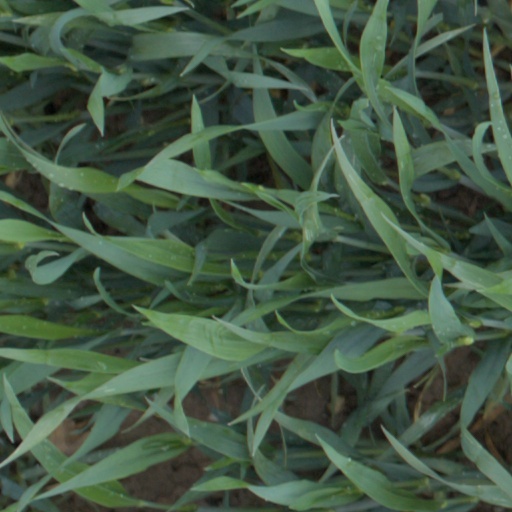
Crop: wheat